Machaerus

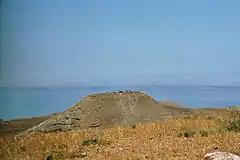
Panoramic view of Machaerus with the Dead Sea in the background.

Machaerus (Μαχαιροῦς, from [a sword]) was a Hasmonean hilltop palace and desert fortress, rebuilt by Herod and now in ruins, located in the village of Mukawir in modern-day Jordan, southeast of the mouth of the Jordan River on the eastern side of the Dead Sea.